Indie game

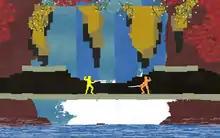
"Nidhogg" is an example of an indie game that relies on a retro pixel-based 1980s style for its presentation.

Yet another angle to evaluate a game as indie is from its innovation, creativity, and artistic experimentation, factors enabled by small teams free of financial and creative oversight. This definition is reflective of an "indie spirit" that is diametrically opposite of the corporate culture of AAA development, and makes a game "indie", where the factors of financial and creative independence make a game "independent". Developers with limited ability to create graphics can rely on gameplay innovation. This often leads to indie games having a retro style of the 8-bit and 16-bit generations, with simpler graphics atop the more complex mechanics. Indie games may fall into classic game genres, but new gameplay innovations have been seen. However, being "indie" does not imply that the game focuses on innovation. In fact, many games with the "indie" label can be of poor quality and may not be made for profit.